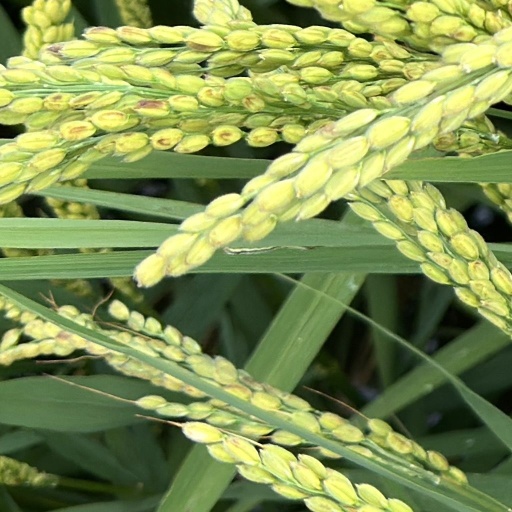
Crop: rice